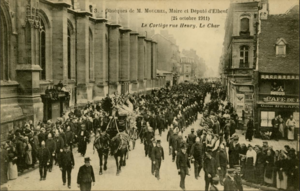
Charles Mouchel
Charles Mouchel est un professeur de mathématiques homme politique français né le 4 février 1855 à Elbeuf et décédé le 22 octobre 1911 à Elbeuf.